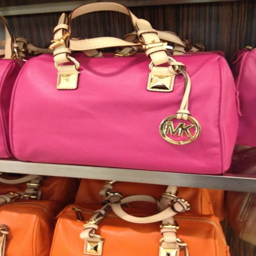
bags with low price and high quality .